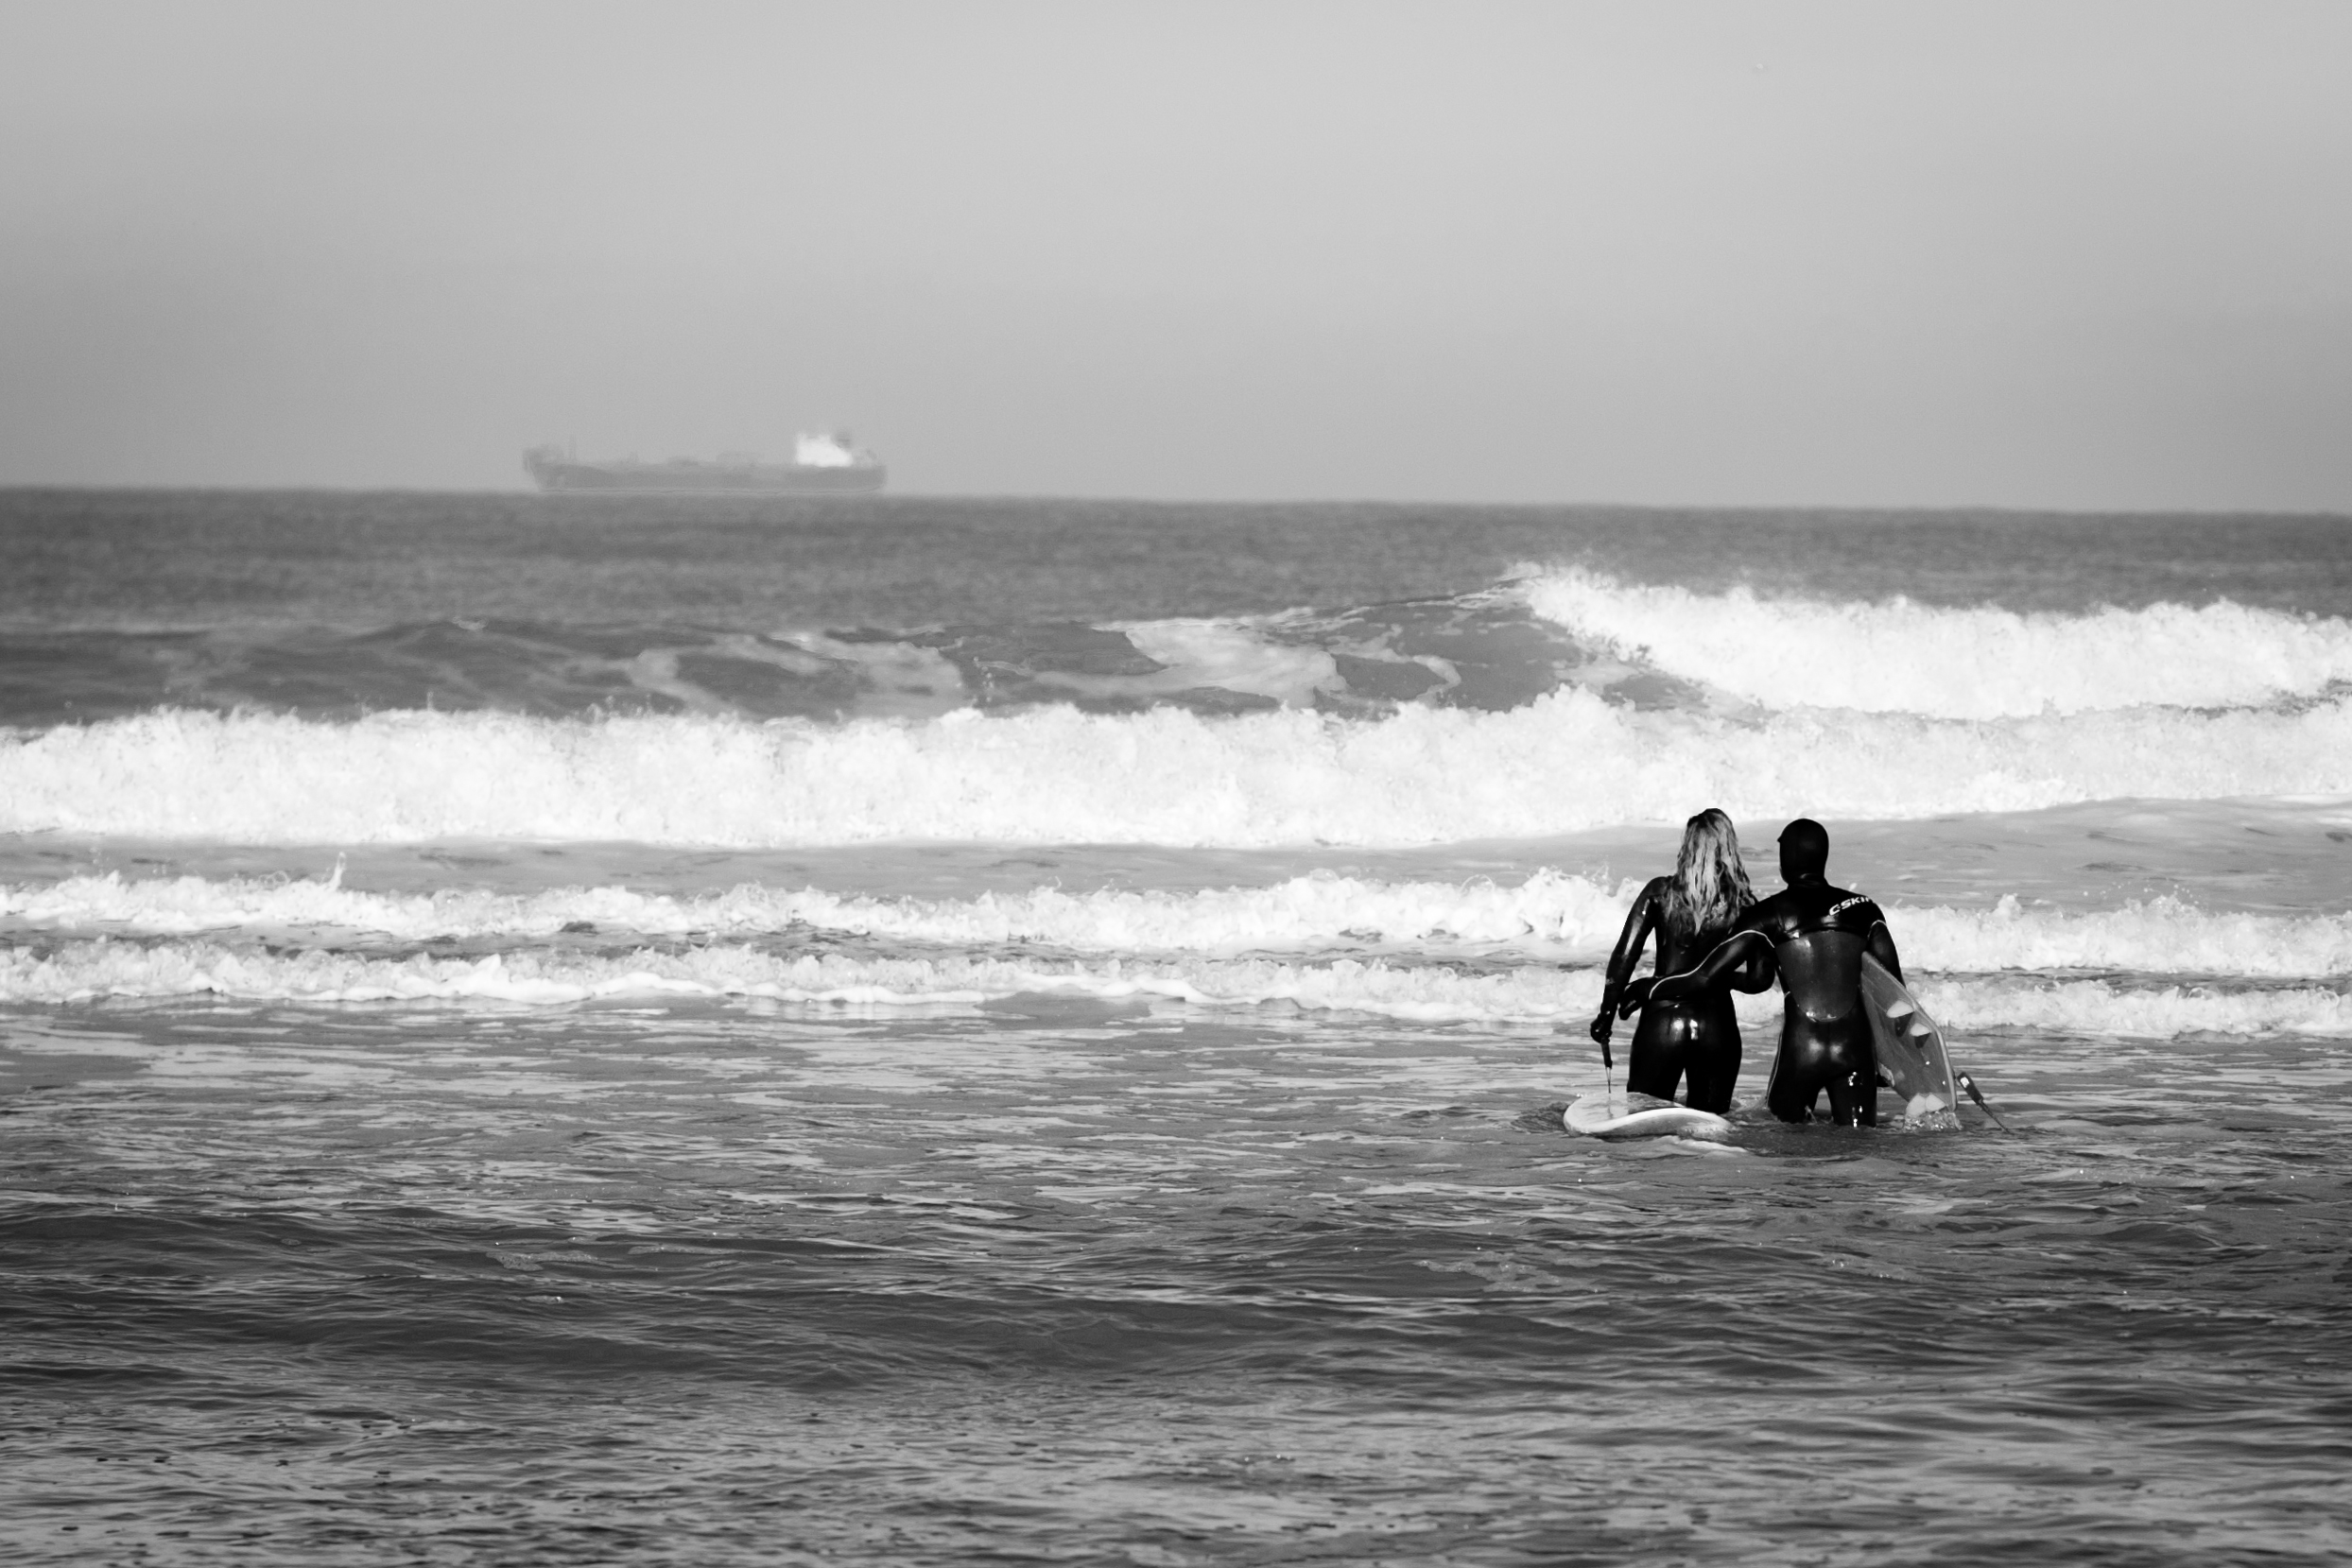
beach, sea, coast, ocean, horizon, black and white, white, boat, shore, wave, ship, surfer, waiting, surf, surfing, vehicle, canon, weather, couple, monochrome, body of water, south, candid, holland, eos, den, nederland, hague, haag, zuid, 40d, strand, scheveningen, netherlands, paysbas, waves, haye, sud, 100mm, mer, cargo, boards, f2, monochrome photography, atmospheric phenomenon, wind wave